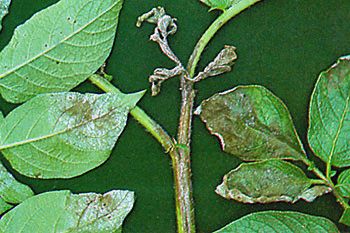
Label: Potato leaf late blight
Plant: Potato
Condition: late blight